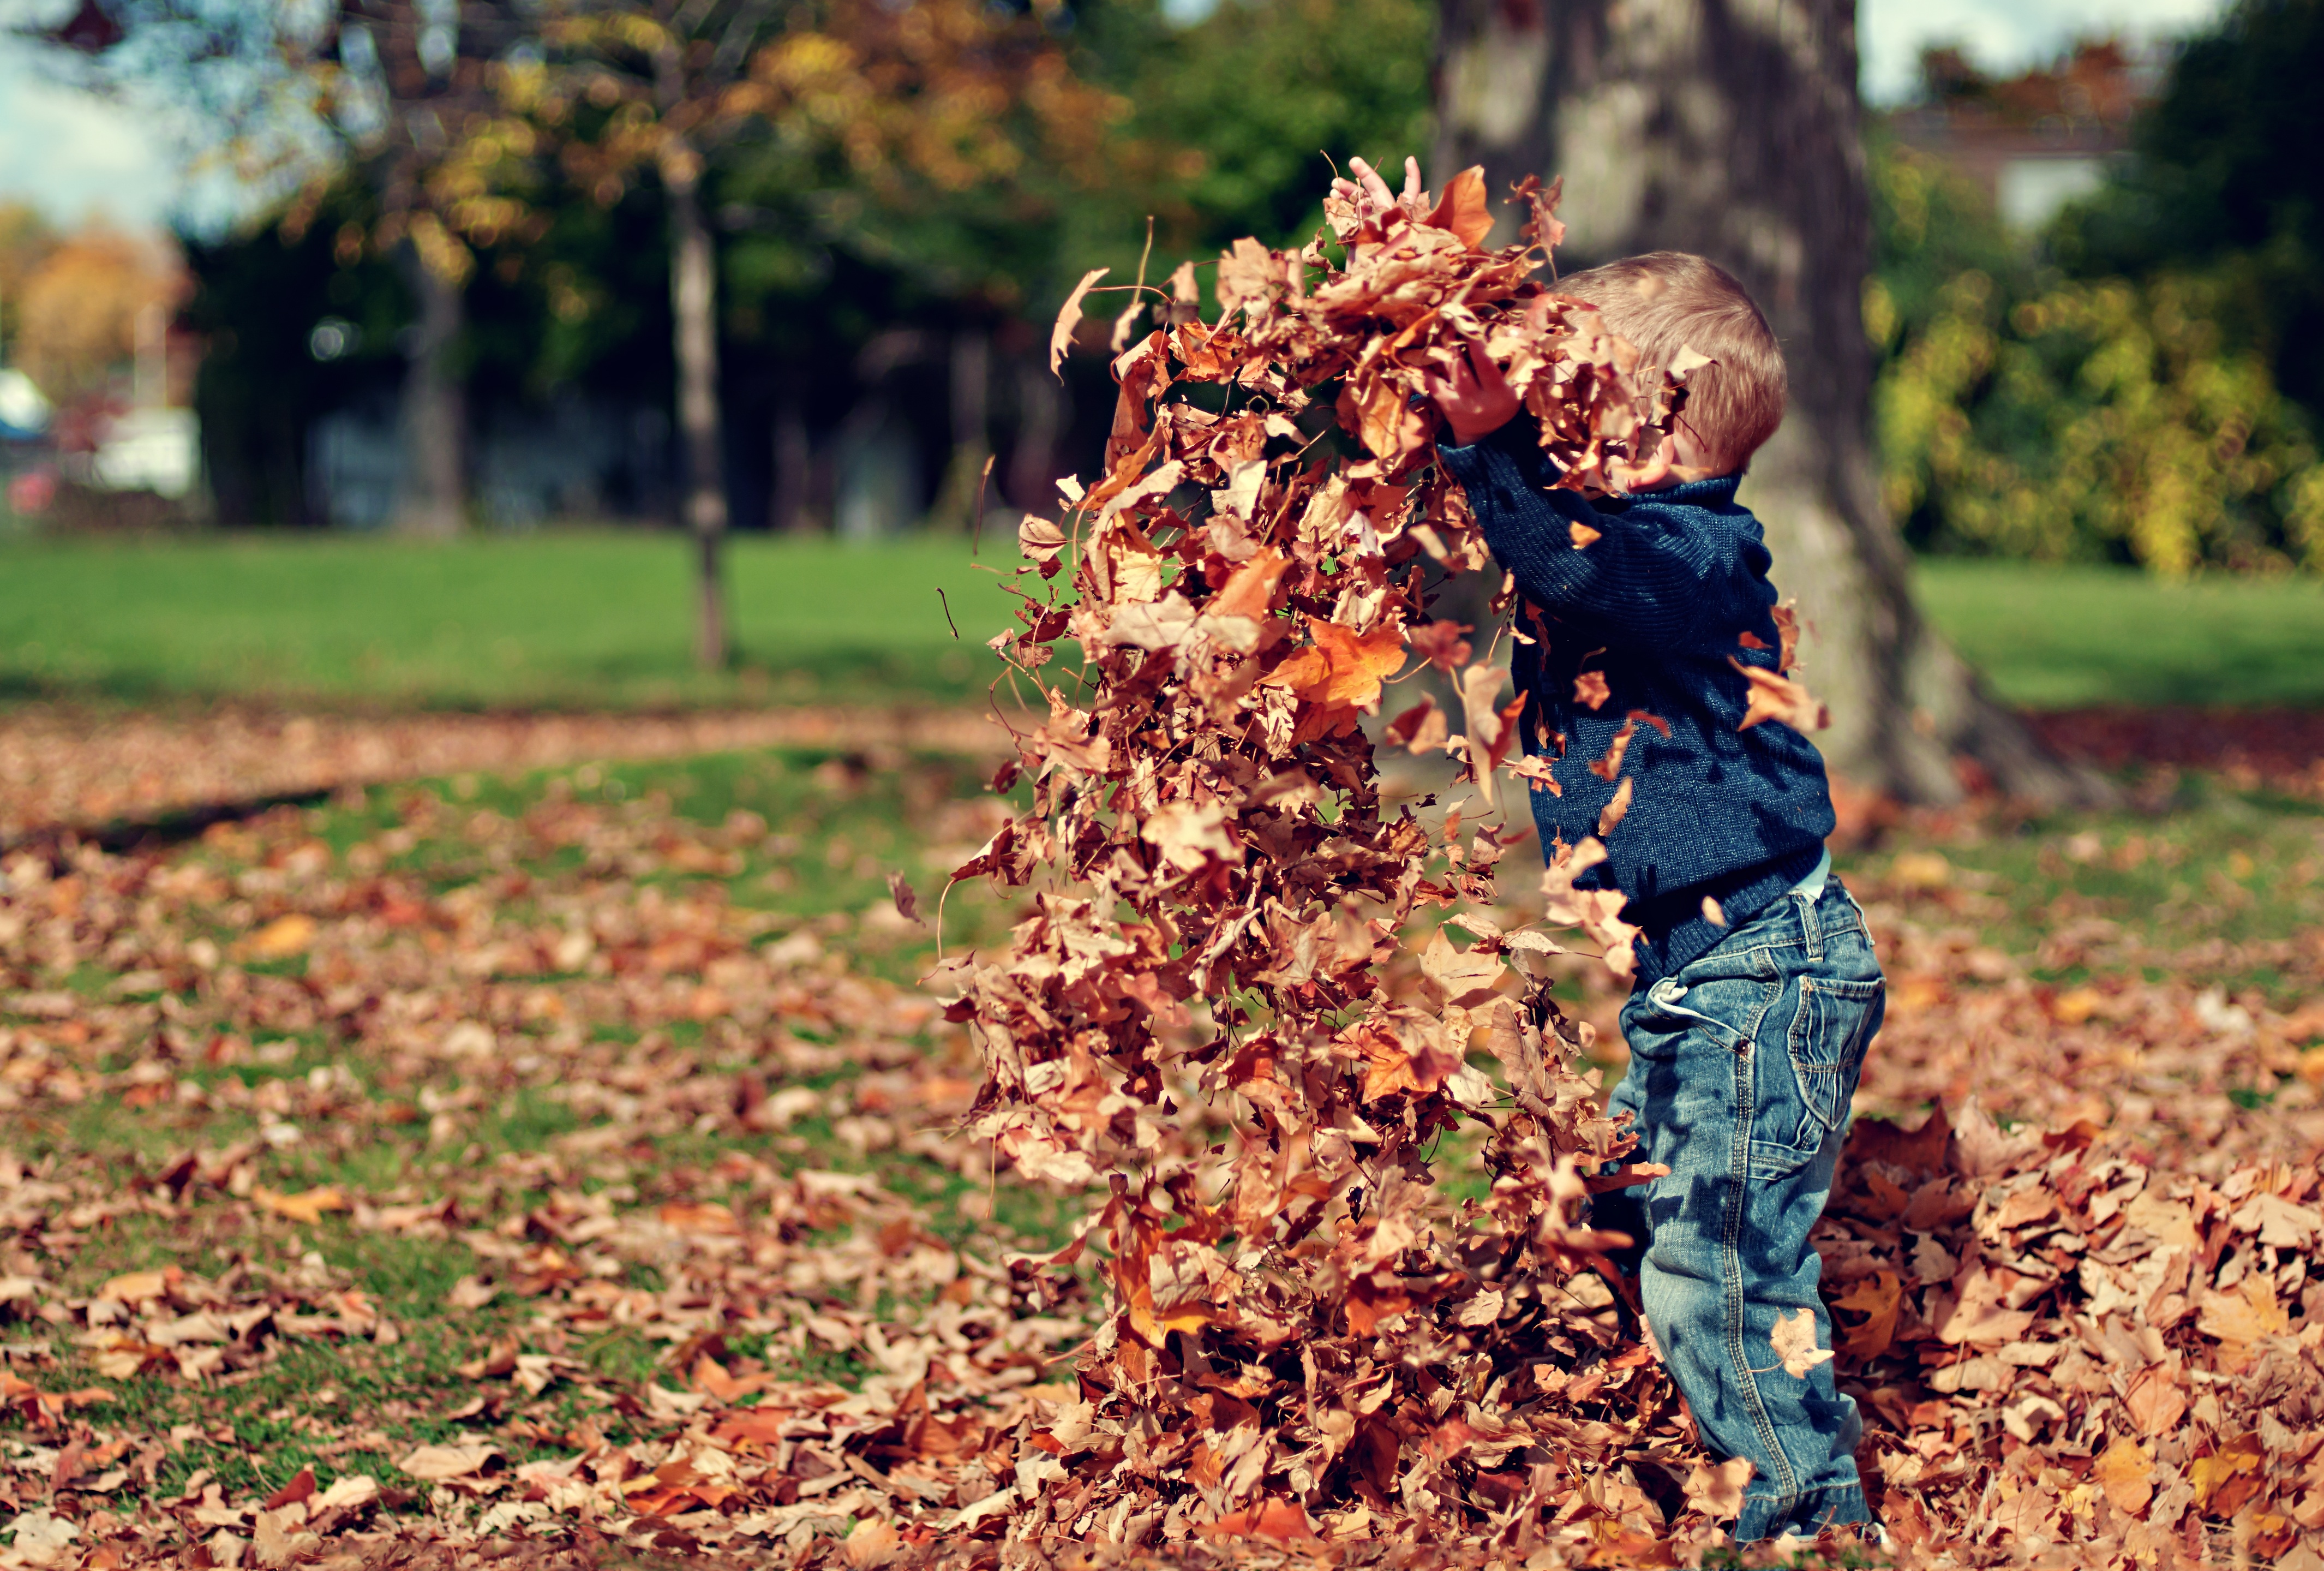
tree, nature, forest, grass, plant, field, lawn, play, leaf, flower, kid, spring, harvest, crop, autumn, soil, child, agriculture, season, rural area, woody plant